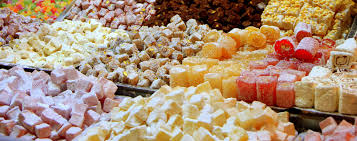
Yemek: lokum